1915 Auckland Rugby League season

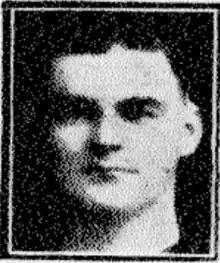
Bill Davidson

Bill Davidson debuted for City aged just 18. He kicked a goal but did not play again for them until the following season. He would represent New Zealand 4 years later in 1919. Graham Walker Cook debuted for Ponsonby in the forwards. He enlisted in the war effort and died his wounds in France on July 11, 1916 aged 22. Bernard Farrelly debuted in the halves for Otahuhu. He departed New Zealand in July 1917 for the war effort and was killed in action on August 30, 1918 in France. He is buried at Bancourt British Cemetery, Pas-de-Calais, France.